Felted

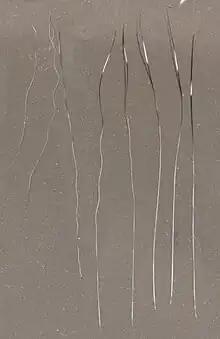
Down (woolly) hair, awn hair and guard hair of domestic cat (left to right).

Although truly felted hair on healthy mammals is unusual, many animals, especially in seasonally cold or wet climates or environments, have a so-called undercoat of down hair plus awn hair that usually lies hidden beneath the outer coat of guard hairs and may form a mat of lightly felted wool. Such down hairs as a rule are crimped into a finely woolly texture and contain waxy, water-repellent lanolin. In a mass they serve to retain insulating air and exclude water. In many species that live in seasonally frigid zones the winter down hair is shed in clumps during springtime. Herders can collect the wool for commercial purposes without the need for shearing.